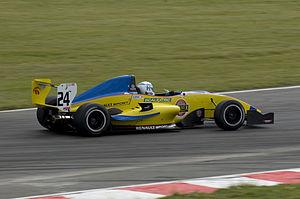
Henry John Surtees, né le 18 février 1991 à Lingfield et mort le 19 juillet 2009 au circuit de Brands Hatch, est un pilote automobile britannique. Il est le fils de John Surtees.